Transylvanian Diet

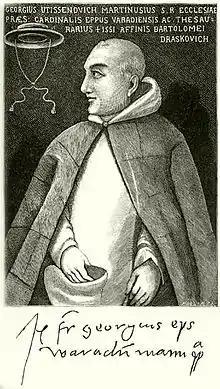
George Martinuzzi: he held the first joint assembly of the representatives of the Three Nations of Transylvania and the counties of the Partium

Transylvania was mentioned as a "regnum" (or realm) in royal charters already in the second half of the 13th century. When writing of the "regnum Transylvanum", the royal charters initially referred to the Transylvanian noblemen who formed a closed community "bound together by certain reciprocal rights and duties". The Székely and Saxon communities were included in the concept only after the confirmation of the Union of the Three Nations in 1459. The "Tripartitum"the compendium of the customary law of Hungary, completed in 1514explicitly acknowledged that Transylvania was a separate realm, with her own peculiar customs, but it also emphasized that Transylvania was an integral part of the Kingdom of Hungary. The laws of the Kingdom of Hungary were to be applied in Transylvania and the decisions of the royal courts of justice were also to be obeyed in the province. Unlike the autonomous Kingdom of Croatia, medieval Transylvania was not a separate Land of the Holy Crown of Hungary, it was simply an administrative district, and an integral part of the medieval Kingdom of Hungary.